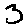
Label: 3